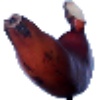
Label: Banana Red 1